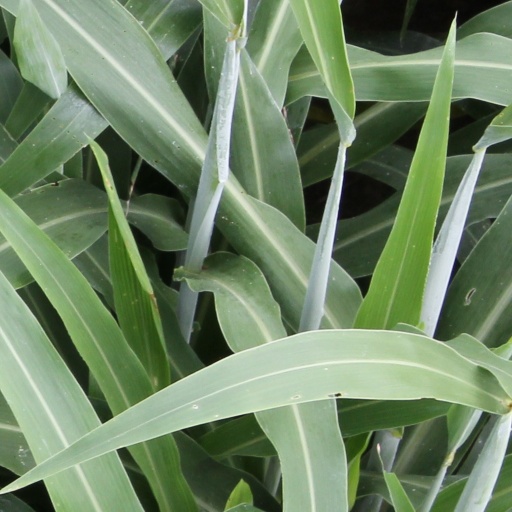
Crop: sorghum